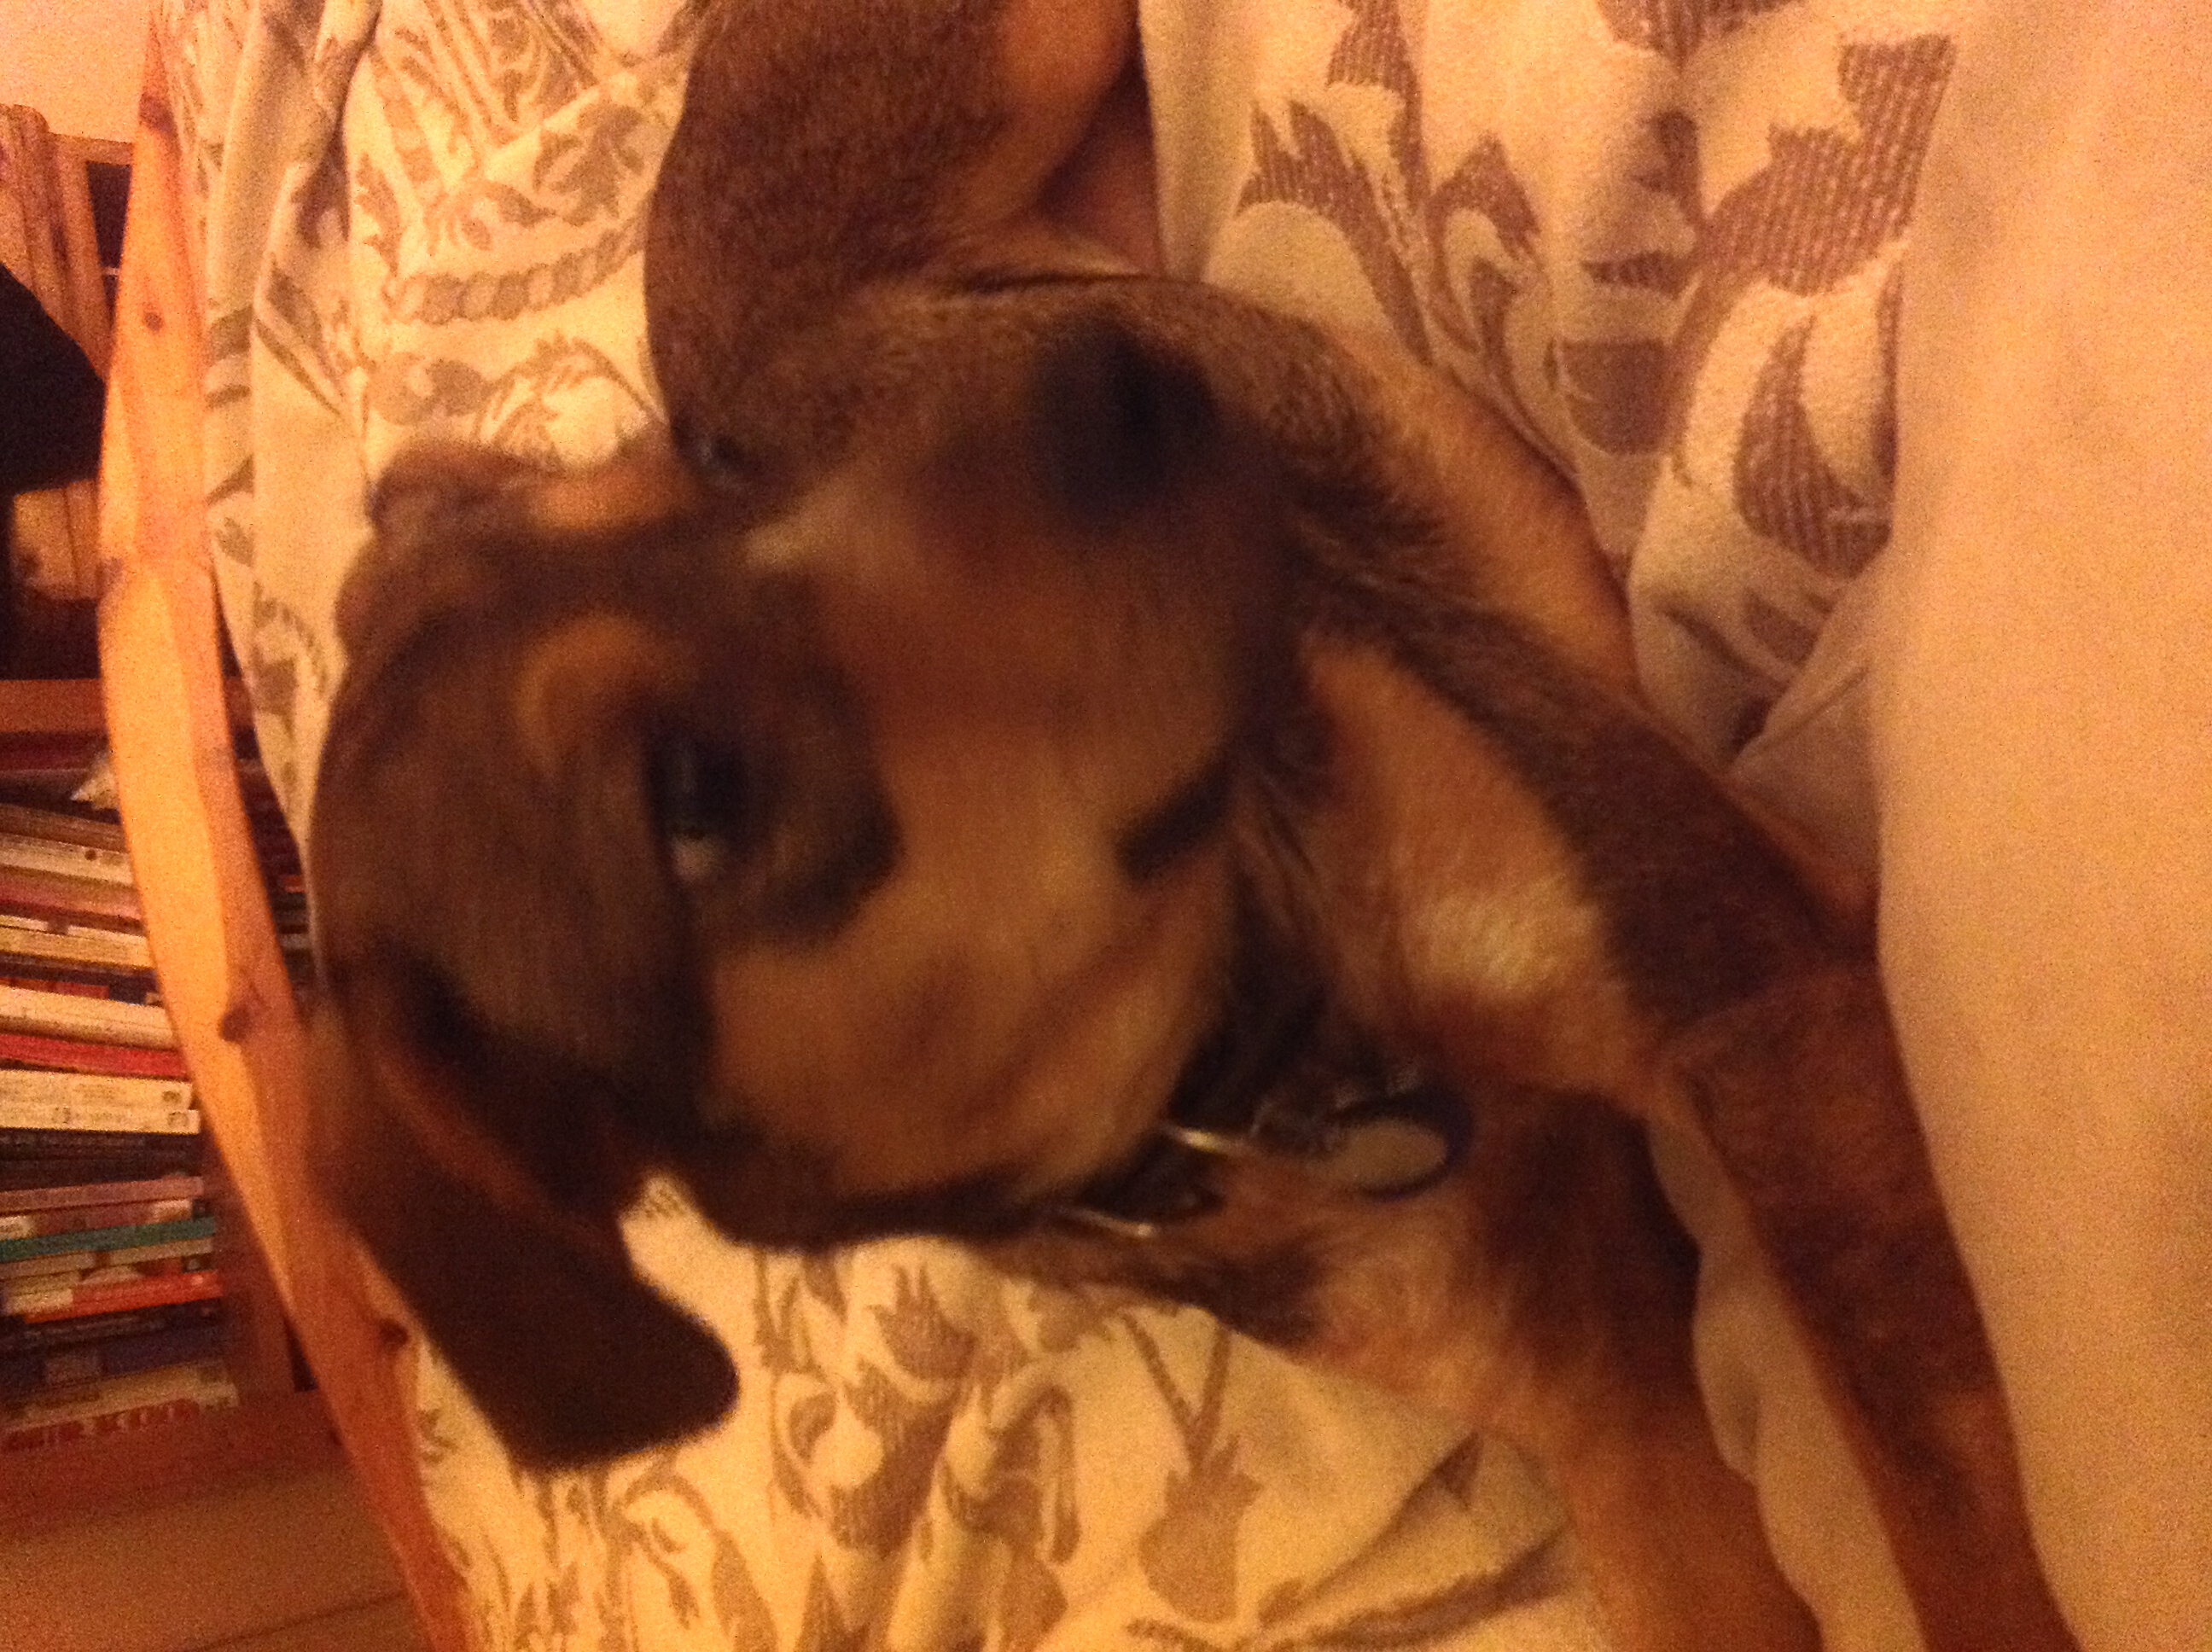
puppy, dog, mammal, vertebrate, dog like mammal, dog crossbreeds